Carmine Luppino

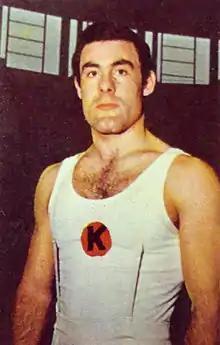

Carmine Luppino (born 10 January 1948) is a retired Italian gymnast. He competed at the 1972 Olympics in all artistic gymnastics events and finished in 16th place with the Italian team. His best individual result was 60th place on the parallel bars.